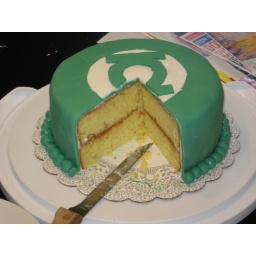
Lemon cake with lemon curd filling covered in fondant with Green Lantern logo